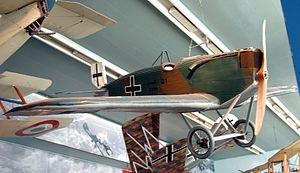
Un Junkers D.I exposé au Musée de l'Air et de l'Espace du Bourget.
Le Junkers D.1 est un avion militaire de la Première Guerre mondiale. Il est connu pour être le premier avion de chasse entièrement métallique.